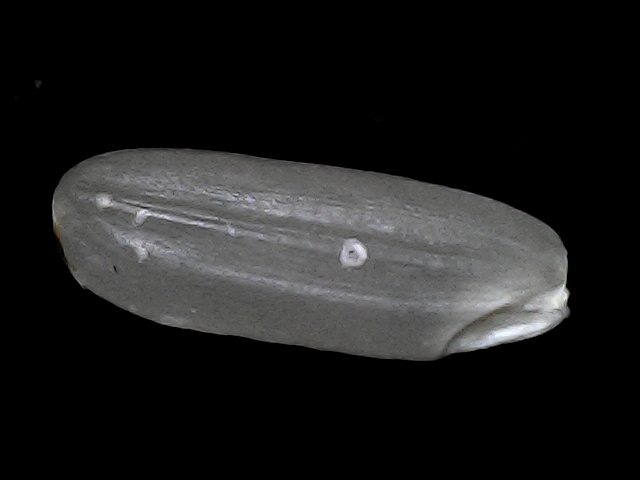
Rice variety: BD30